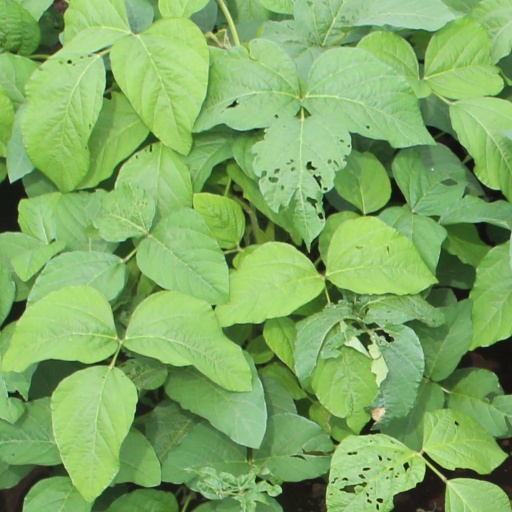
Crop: soybean